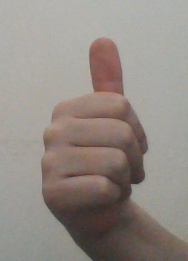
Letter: aleff